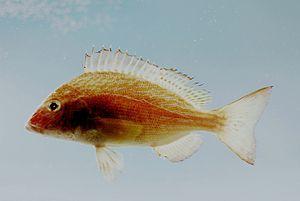
Orthopristis est un genre de poissons dénommés « gorets », au sein de la famille des Haemulidae.